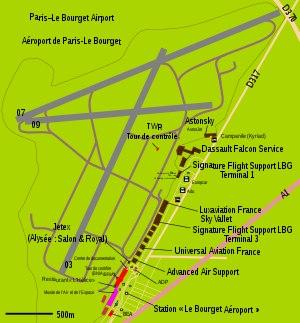
L'aéroport de Paris-Le Bourget, couramment abrégé en « aéroport du Bourget », est un aéroport français francilien situé à 13 km au nord-est de Paris. L’aéroport est géré par le Groupe ADP, et exploité commercialement sous la marque Paris Aéroport depuis le 14 avril 2016. Il tire son nom de la commune du Bourget en Seine-Saint-Denis où il est partiellement situé.